Frank Marlowe

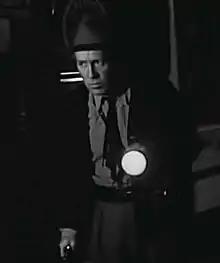
Marlowe in "Quicksand" (1950)

Frank Marlowe (born Frank Marlowe Riggi; January 20, 1904 – March 30, 1964), also known as Frank Riggi and Frank Marlo, was an American character actor from the 1930s until the 1960s. During Marlowe's 30-year career he would appear in over 200 feature films, as well as dozens of television shows.